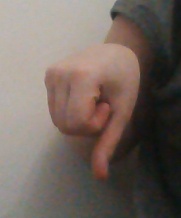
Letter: waw